Hurricane Florence (2006)

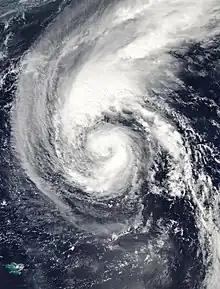
Florence approaching Bermuda on September 10

Hurricane Florence was the first North Atlantic hurricane to produce hurricane-force winds on the island of Bermuda since Hurricane Fabian in September 2003. The seventh tropical storm and second hurricane of the 2006 Atlantic hurricane season, Florence developed from a tropical wave in the eastern Atlantic Ocean on September 3. Due to unfavorable conditions, the system failed to organize initially, and as a result, the storm grew to an unusually large size. After several days, Florence encountered an area of lesser wind shear and intensified into a hurricane on September 10. It passed just west of Bermuda while recurving northeastward, and on September 13 it transitioned into an extratropical cyclone.